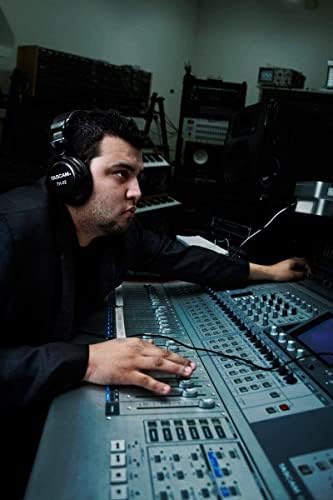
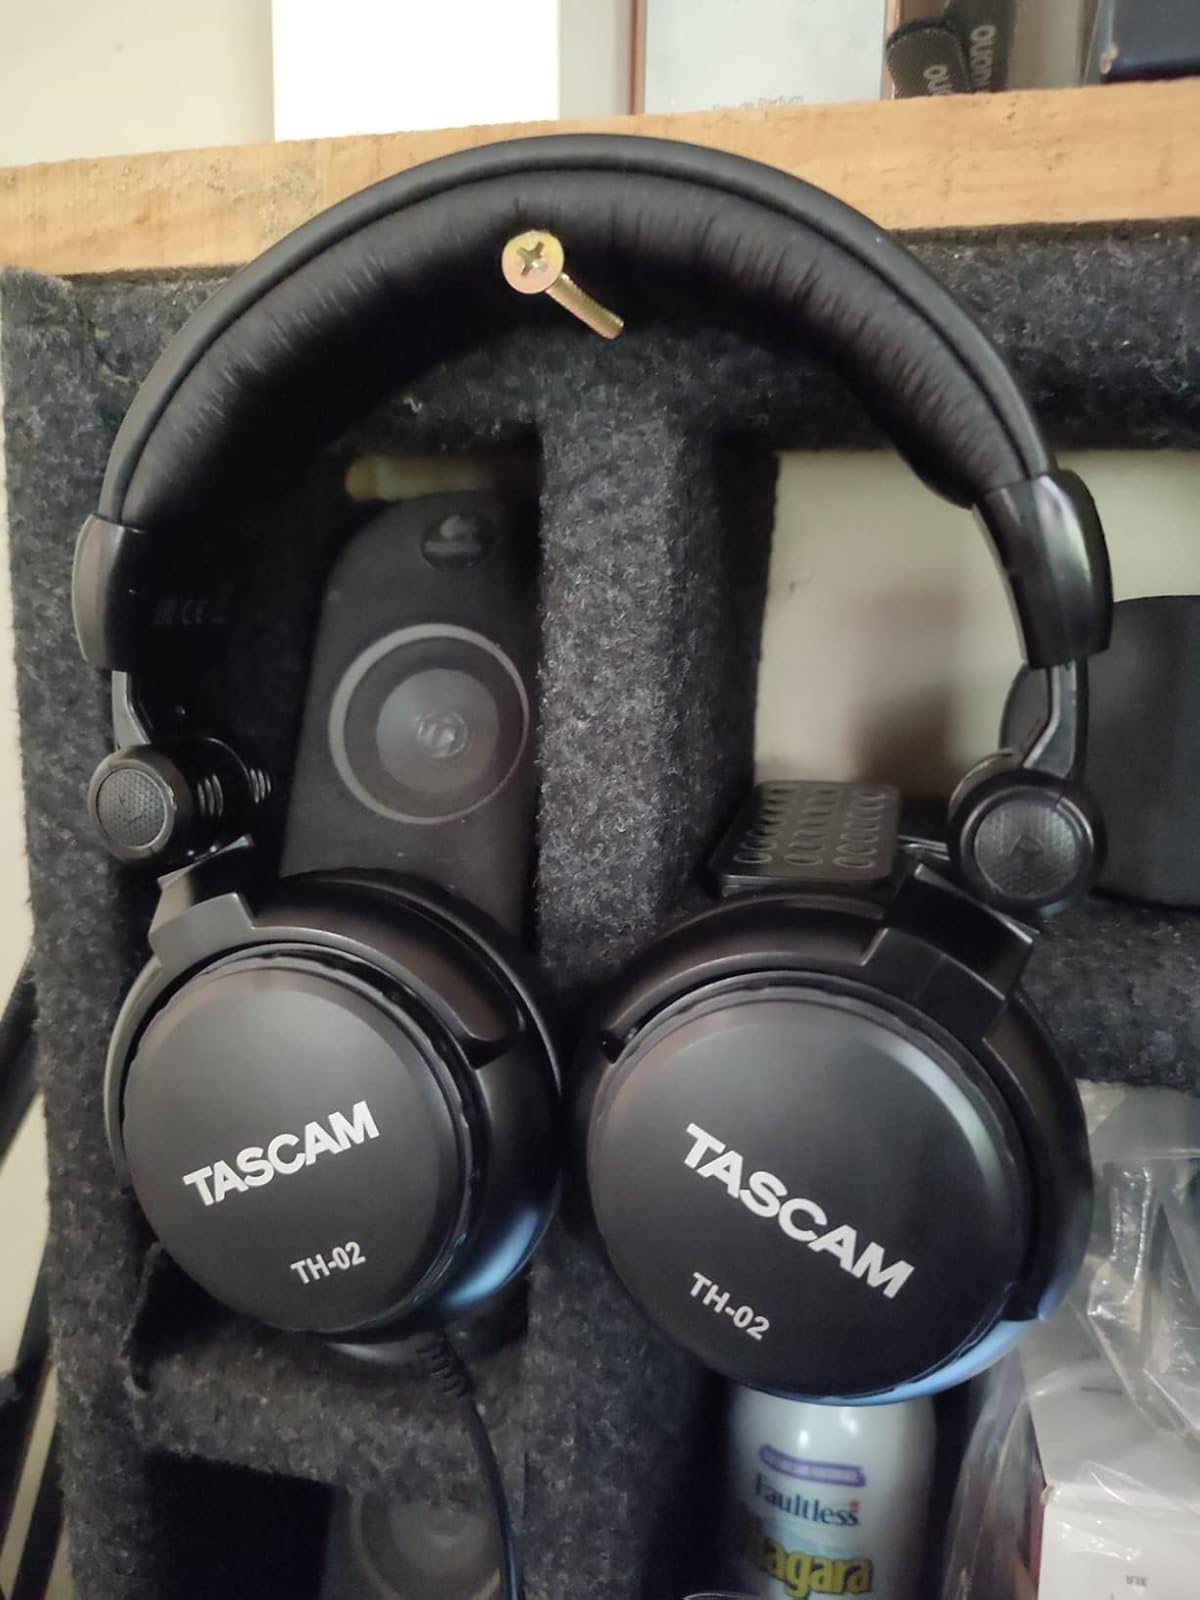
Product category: headphones
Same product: yes